Varsha (film)

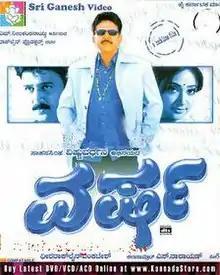
DVD cover

Varsha is a 2005 Indian Kannada-language comedy-drama film written and directed by S. Narayan, produced by Rockline Venkatesh under the banner of Rockline Productions. It stars Vishnuvardhan in the lead role with Ramesh Aravind, Anu Prabhakar and Manya in supporting roles. The film is the remake of the 1996 blockbuster Malayalam-language film "Hitler". The story centers around the life of Satyamurthy (Vishnuvardhan), known for his tough character, domineering personality and uncontrolled rage at the youngsters of the area, for stalking his five young sisters. The film features original songs composed by S. A. Rajkumar. The film was a blockbuster, running for 200 days in multiple centers across Karnataka thus becoming the highest grossing Kannada film of the year.